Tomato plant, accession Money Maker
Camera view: tilt-top (135 deg); turntable rotation: 270 degrees
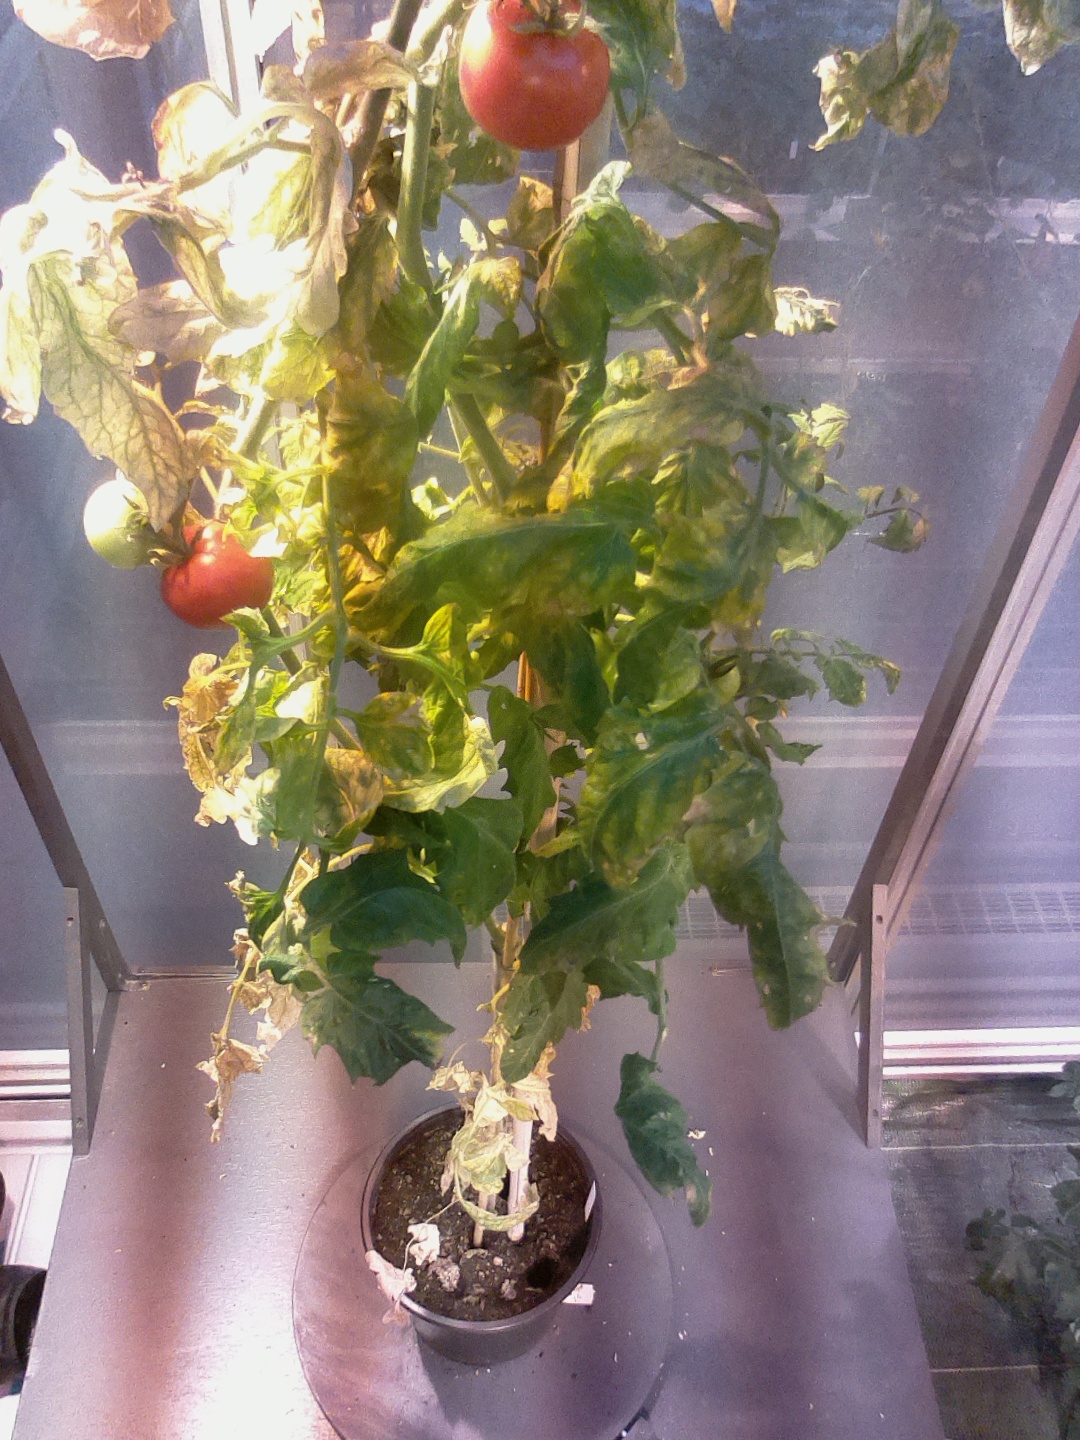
BBCH growth stage 87: 70%-80% of fruits show typical fully ripe color